Jess Pratt

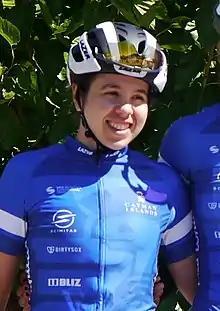
Jessica Pratt (2022)

Jessica Pratt (born 9 October 1997) is an American-born Australian professional racing cyclist, who most recently rode for UCI Women's WorldTeam .